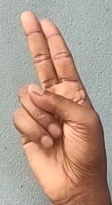
ASL sign: U